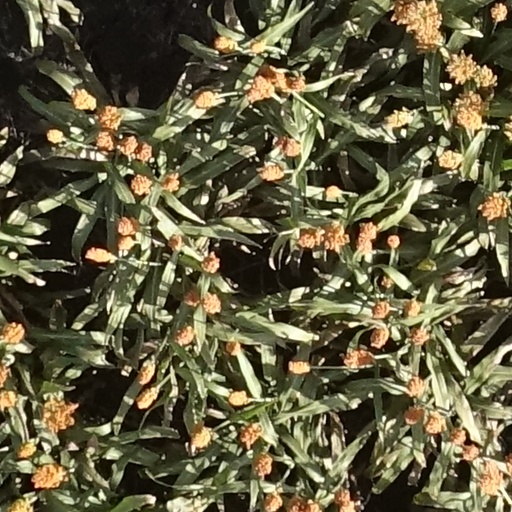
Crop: sorghum